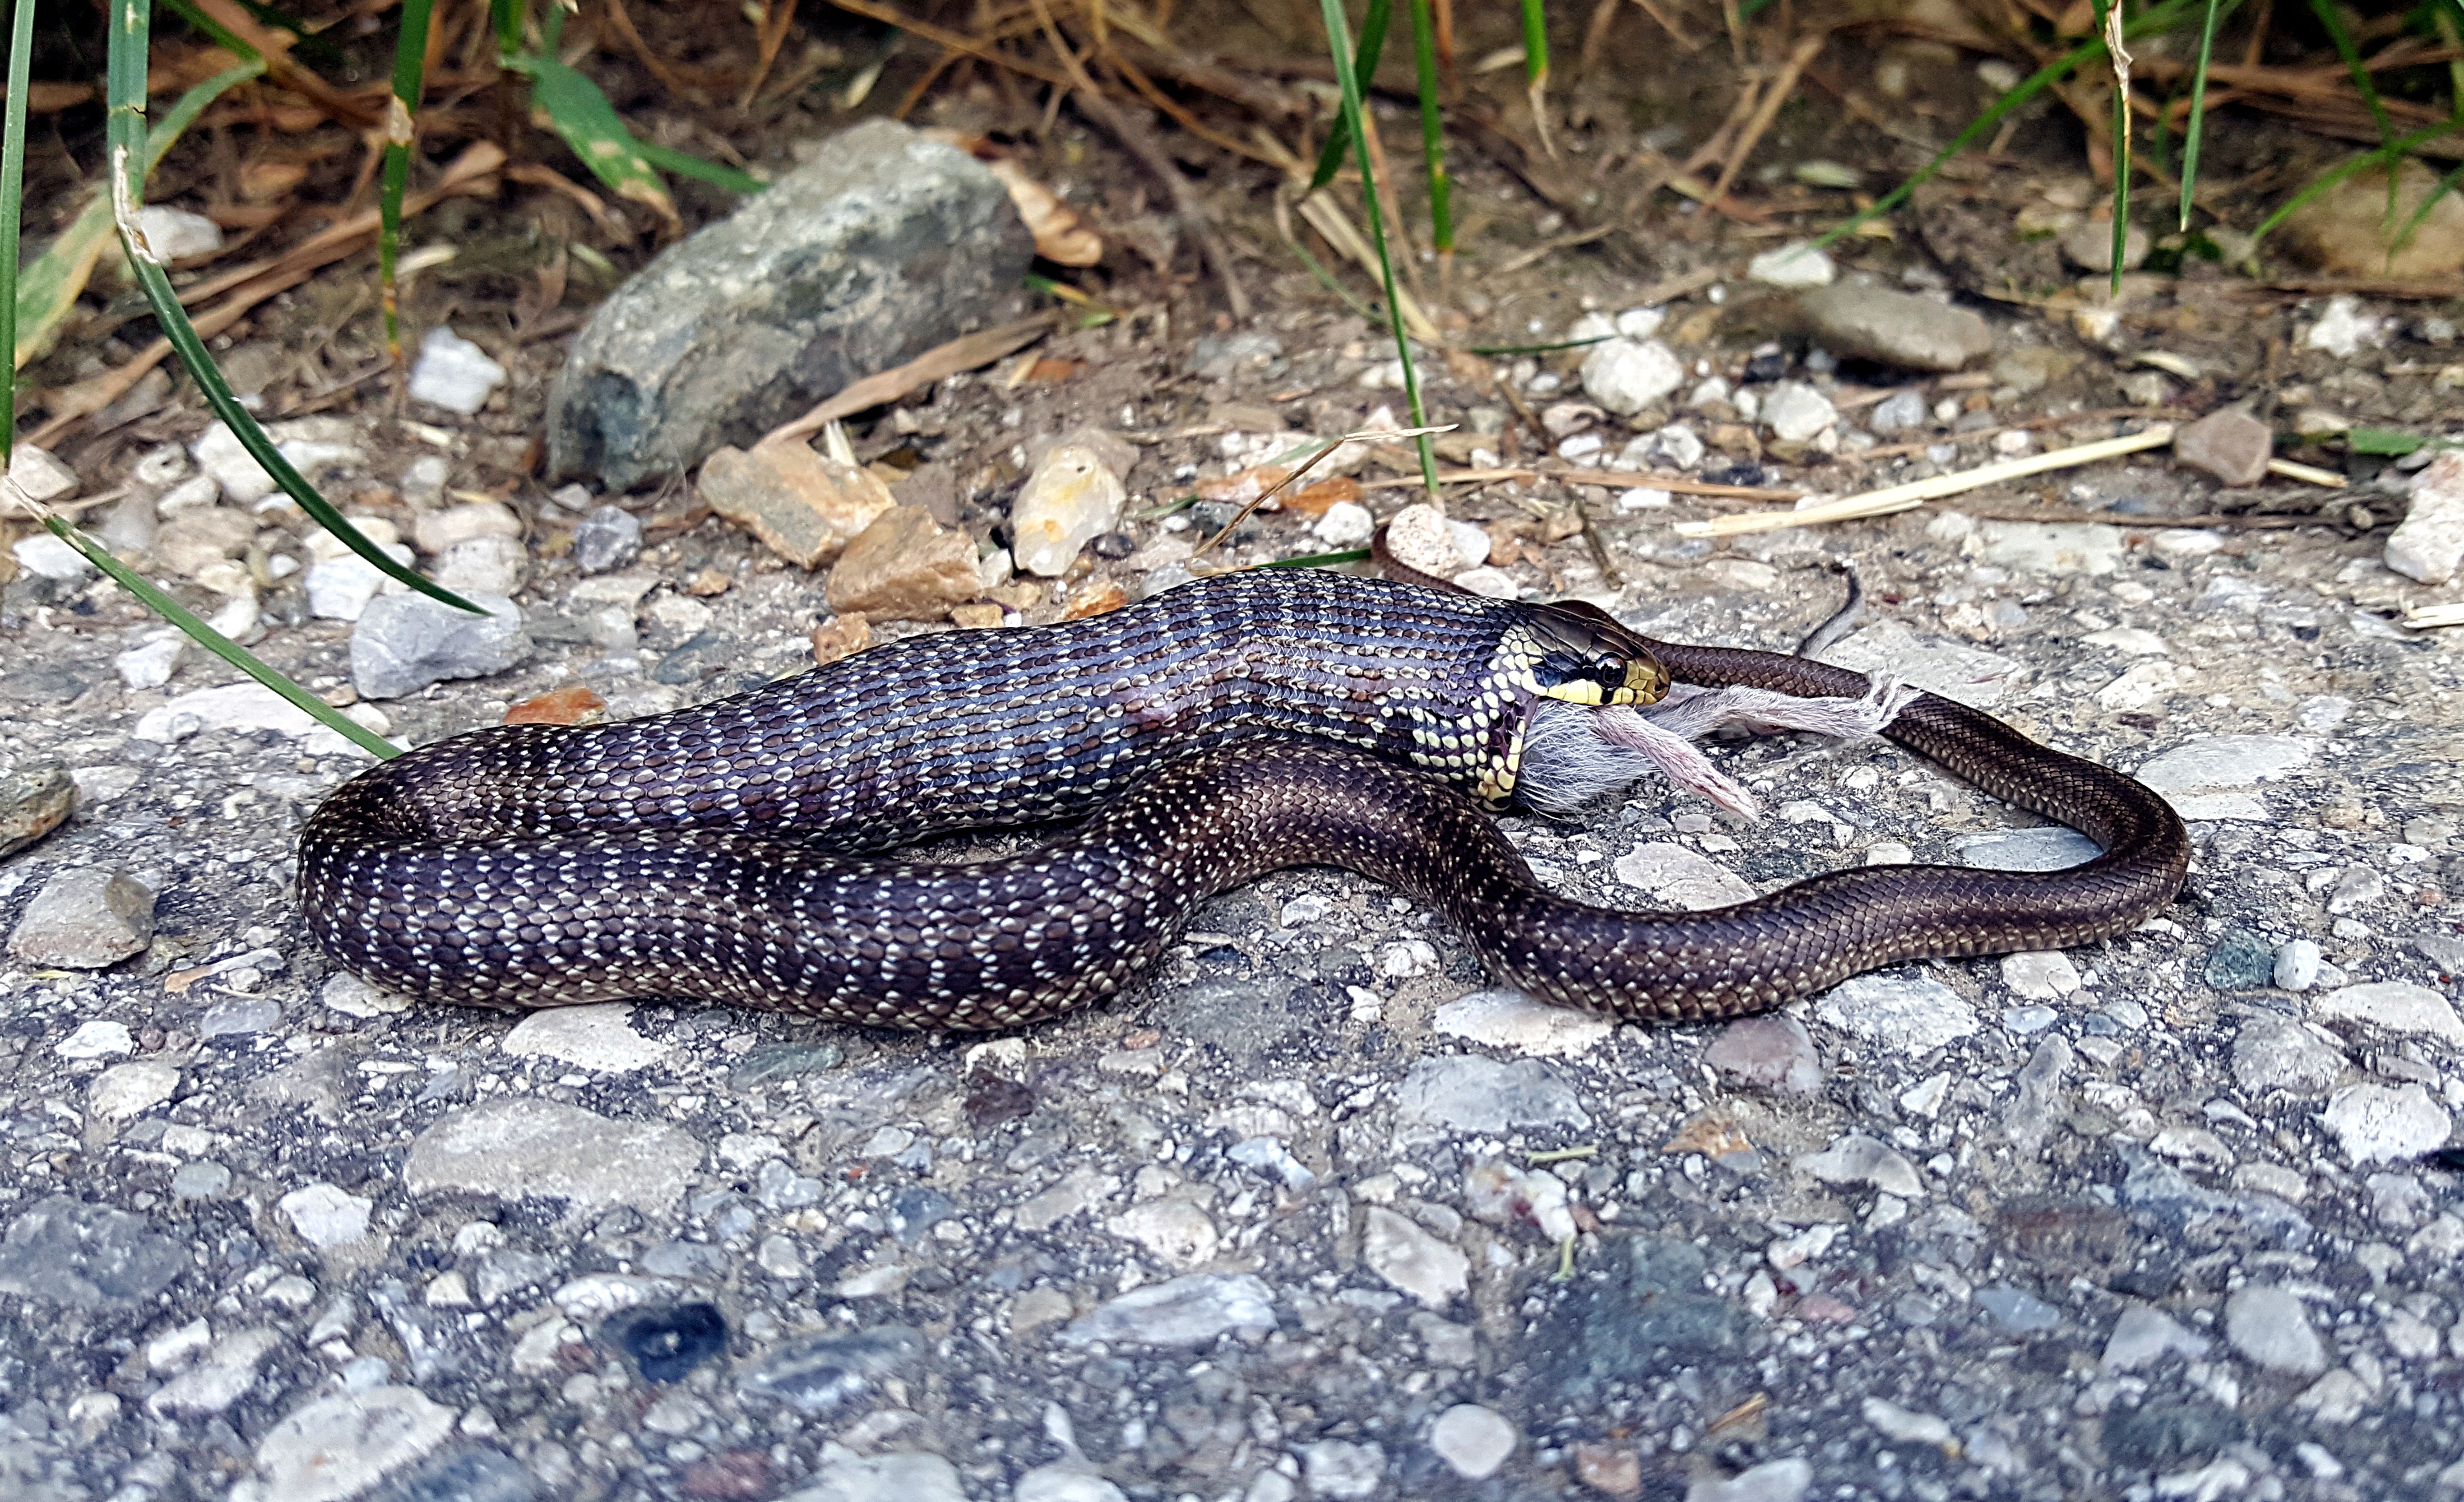
mouse, wildlife, reptile, close, fauna, fear, snake, vertebrate, attack, prey, dangerous, phobia, serpent, hunger, motionless, garter snake, colubridae, scaled reptile, salamandridae, lacertidae, boas